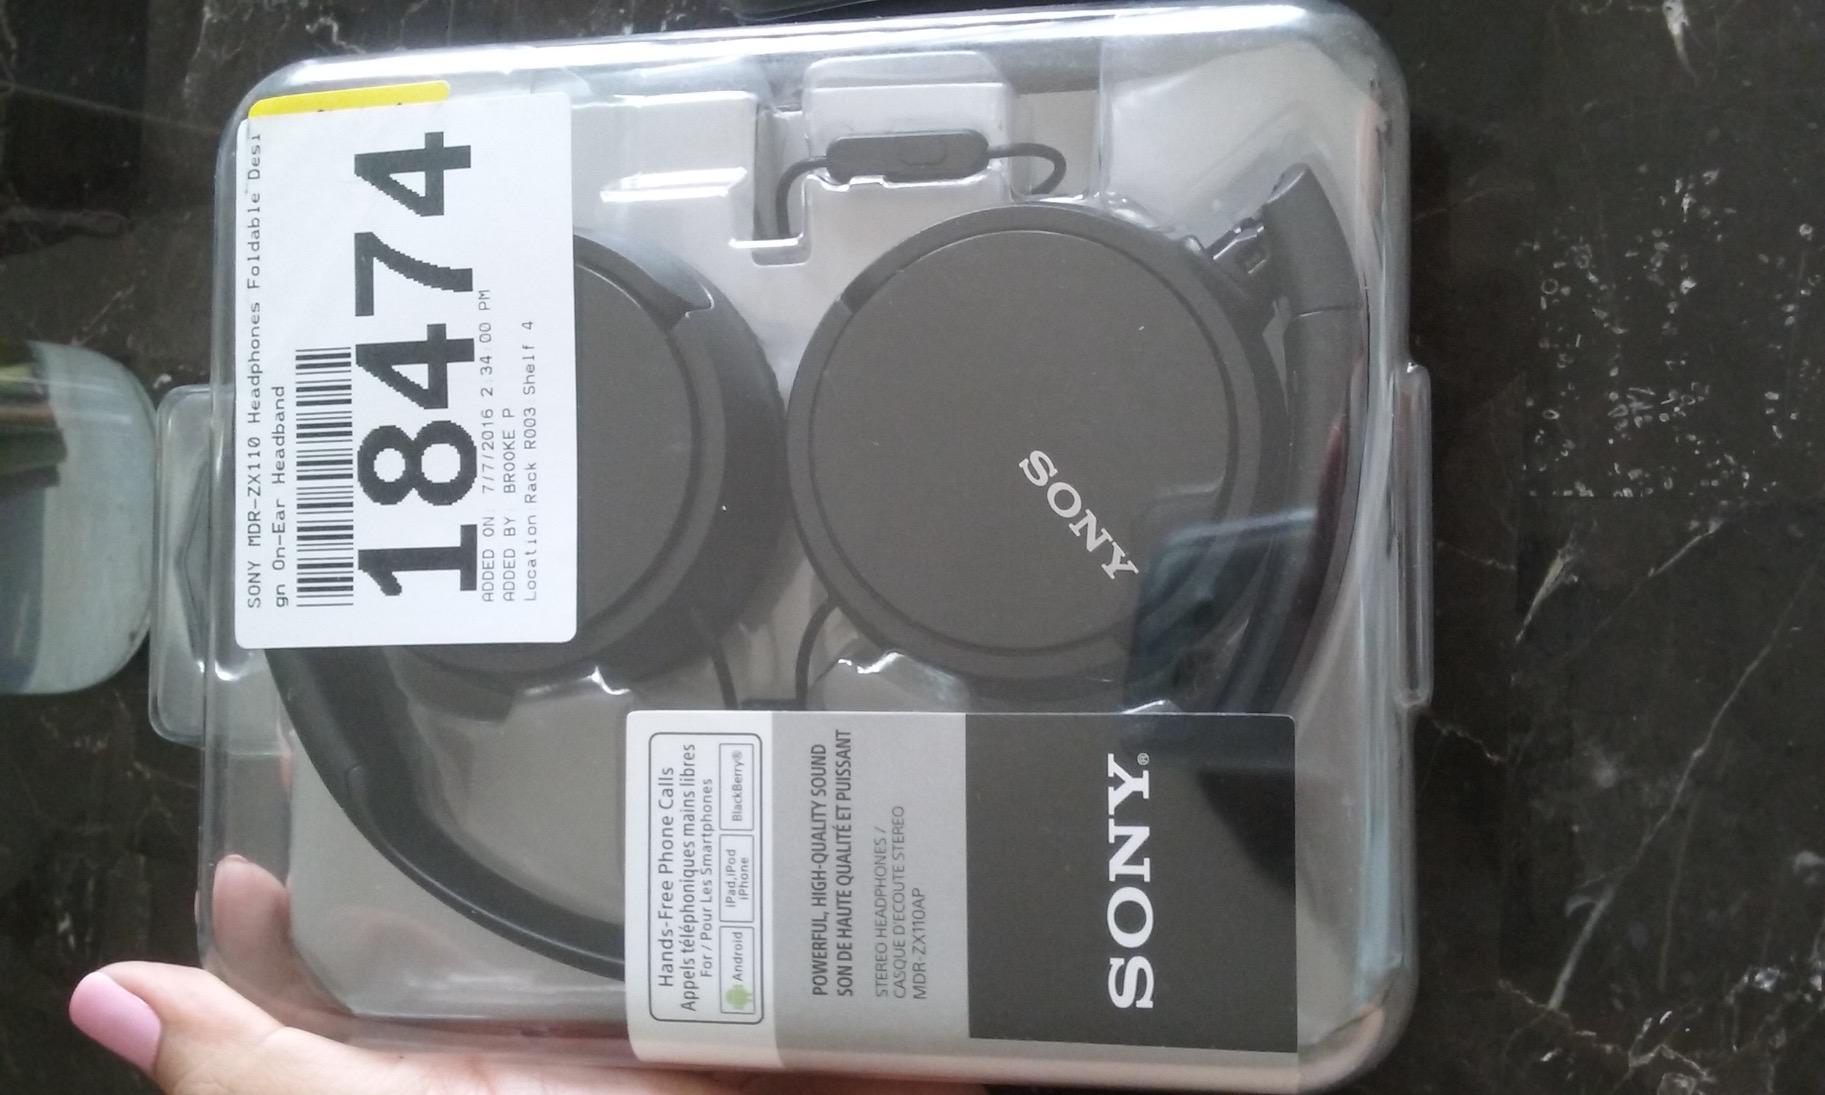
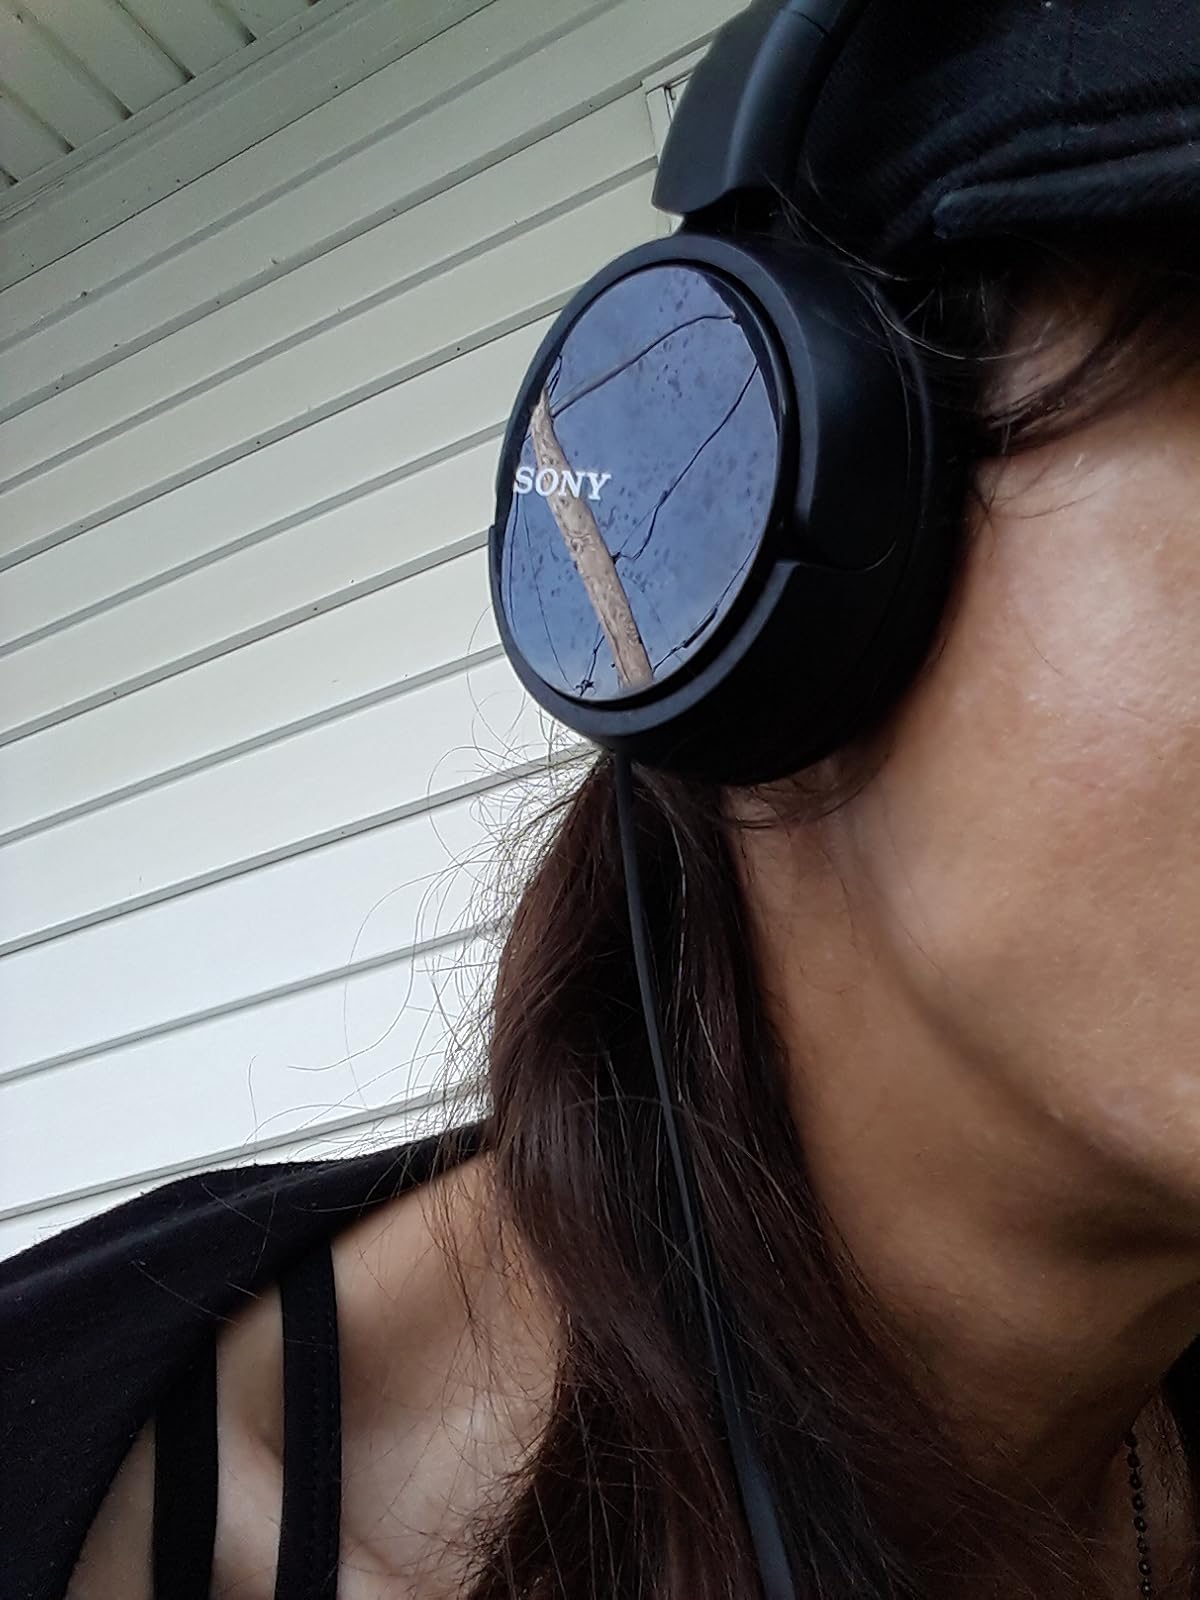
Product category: headphones
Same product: yes